John Peacock (piper)

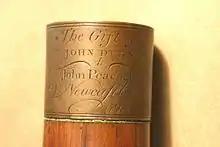
The engraved drone-ferrule on Peacock's pipes.

Peacock was thus probably the first player of the instrument to play an extended keyed chanter. Such chanters continued to be developed in the first decades of the 19th century, by John Dunn, in association with Peacock, and slightly later by Robert Reid, and subsequently by others, including Reid's son James.